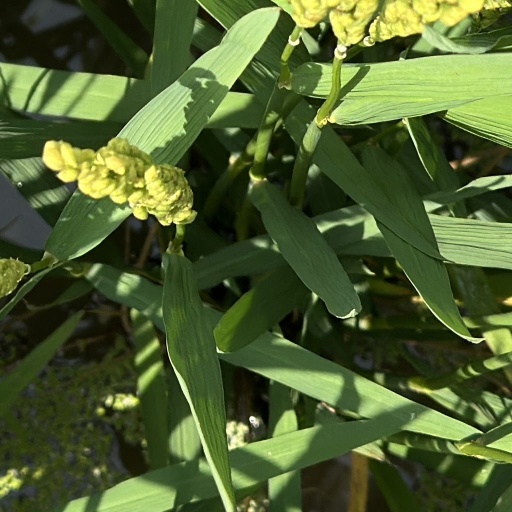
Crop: rice